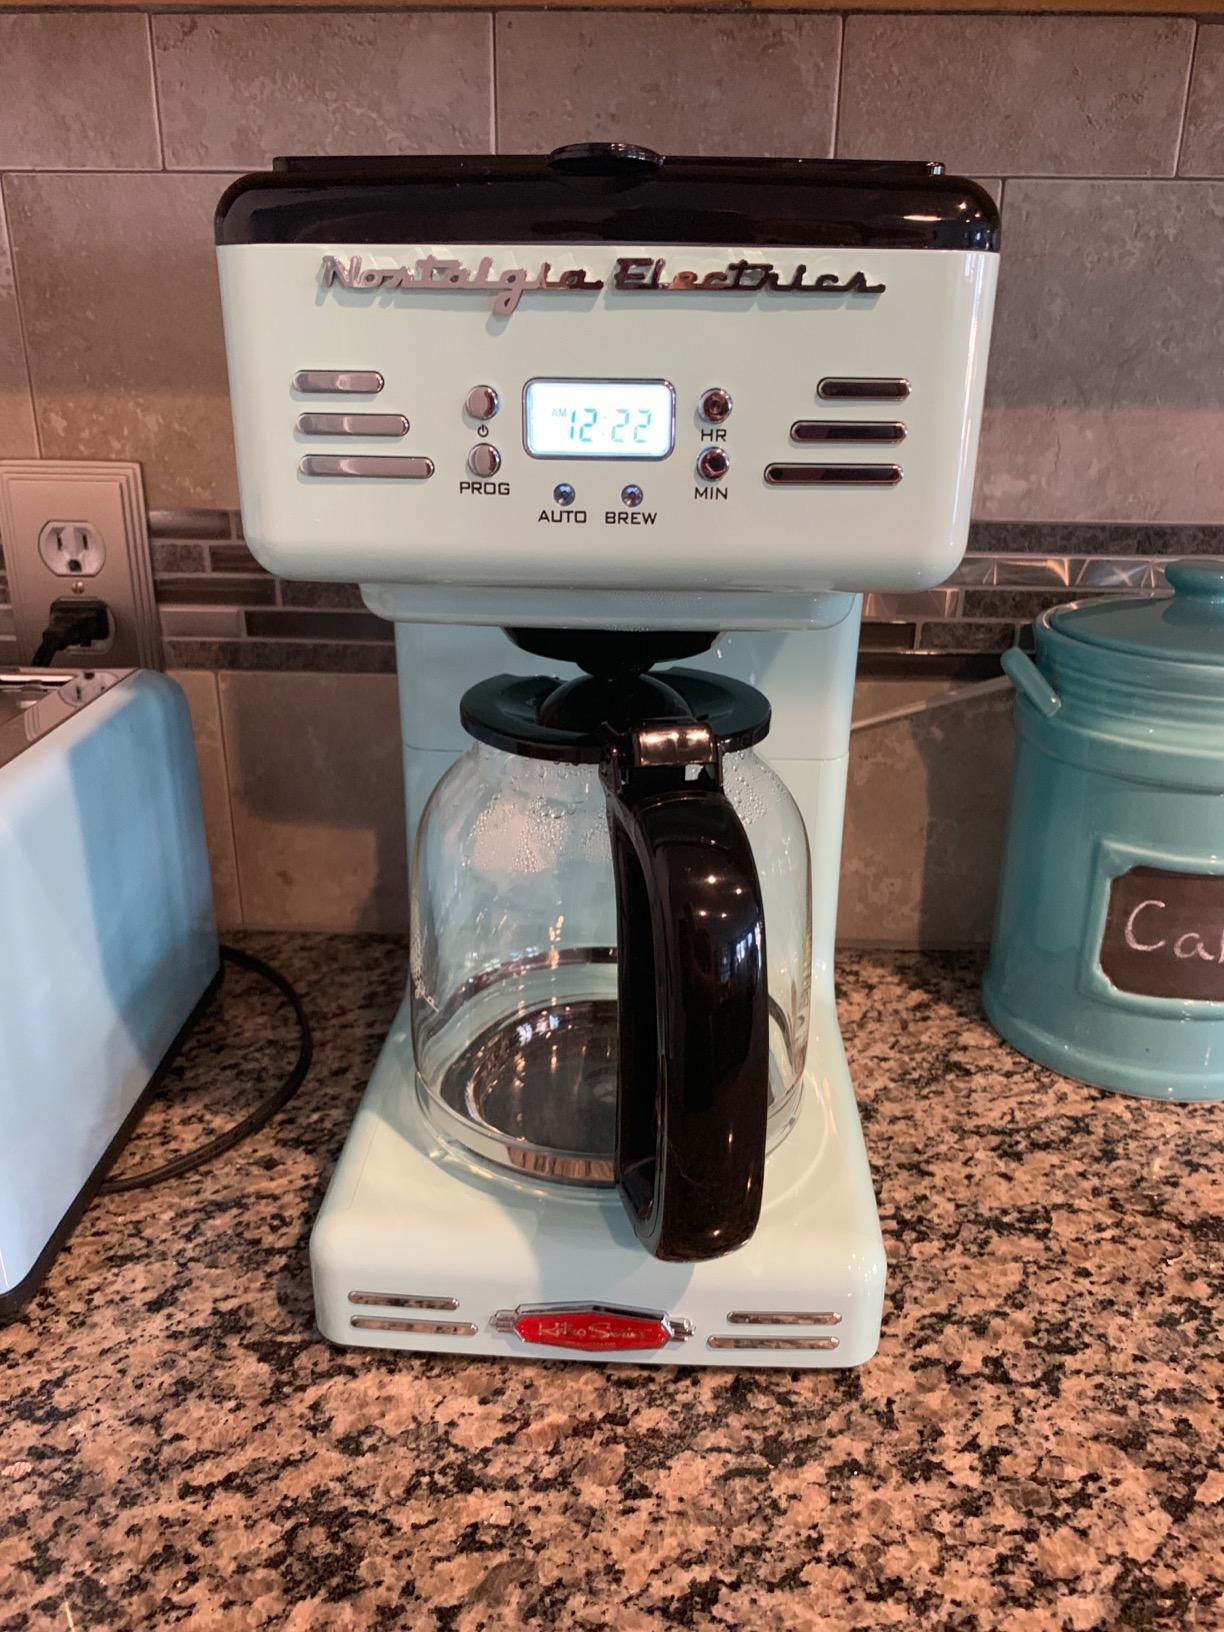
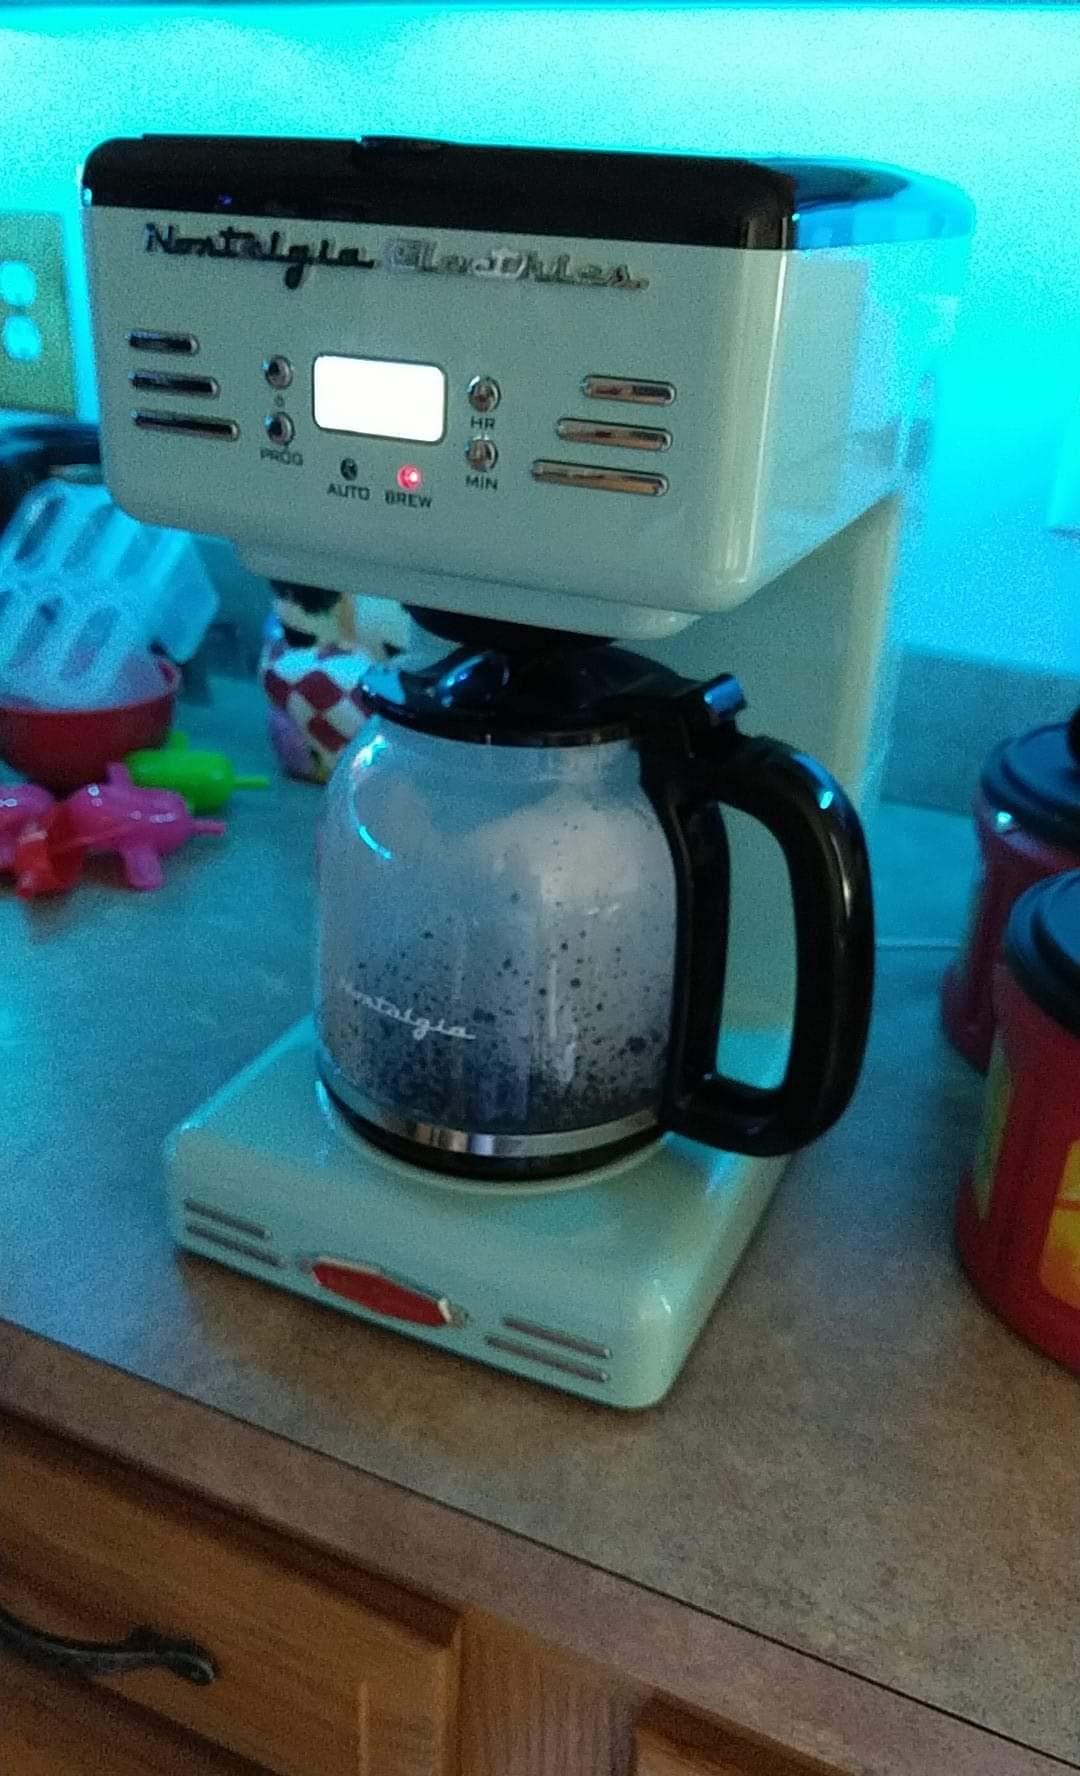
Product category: items_tea
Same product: yes